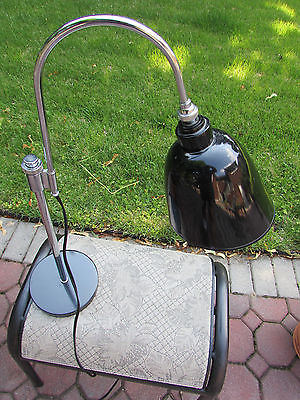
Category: lamp